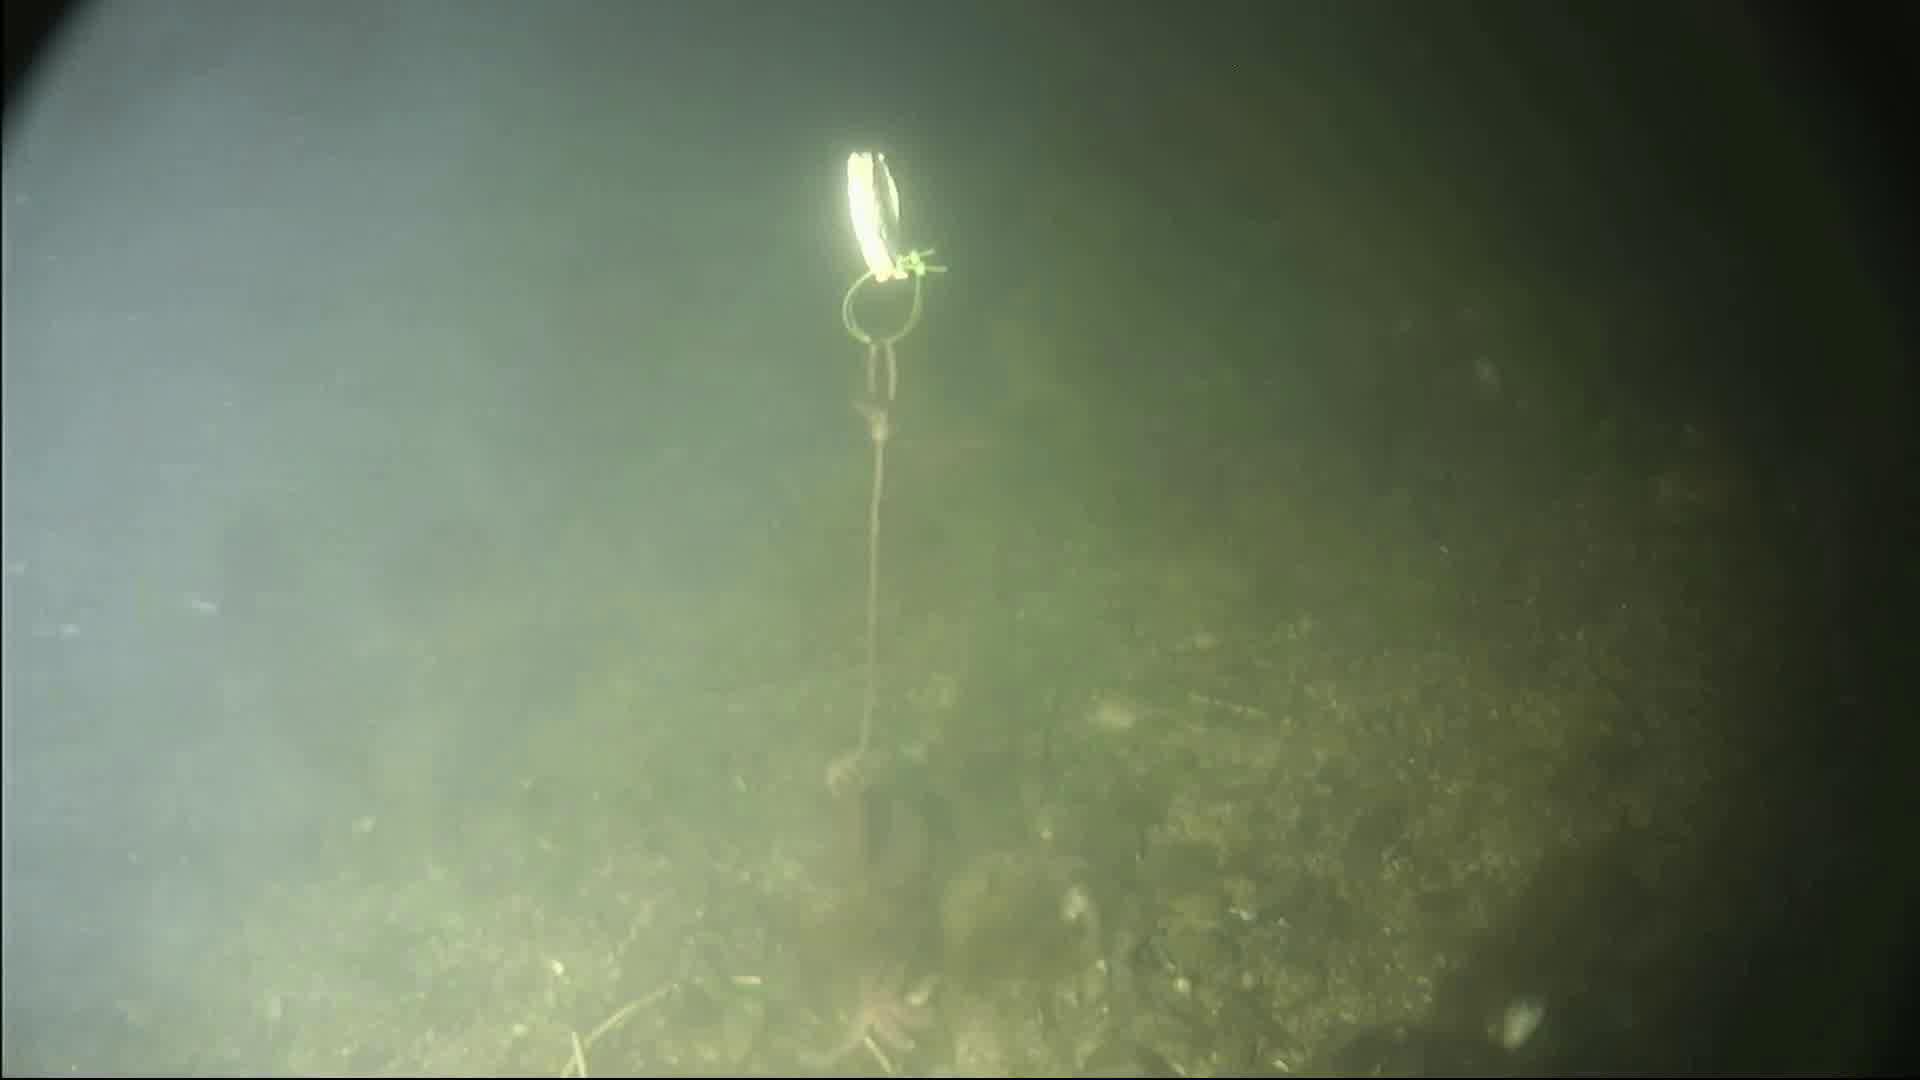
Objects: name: starfish
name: crab